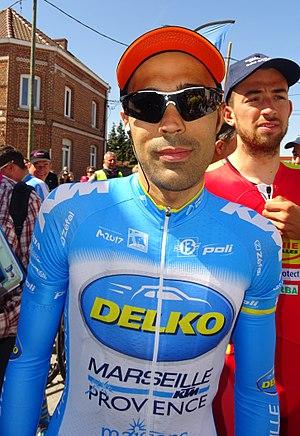
Reportage réalisé le jeudi 5 mai 2016 à l'occasion du départ et de l'arrivée de la deuxième étape des Quatre jours de Dunkerque 2016 à Aniche, Nord, Nord-Pas-de-Calais, France.
Delio Fernández Cruz, né le 17 février 1986 à Moaña, est un coureur cycliste professionnel espagnol, membre de l'équipe française Nippo Delko One Provence.